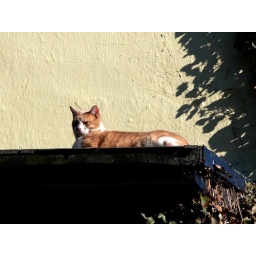
Leo watching the world go by from up on the kitchen roof